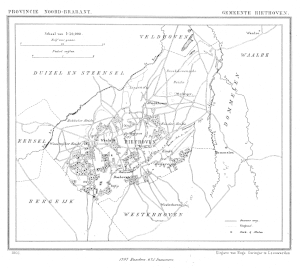
Riethoven est un village d'environ 2 400 habitants dans la commune néerlandaise de Bergeijk, dans la province du Brabant-Septentrional.